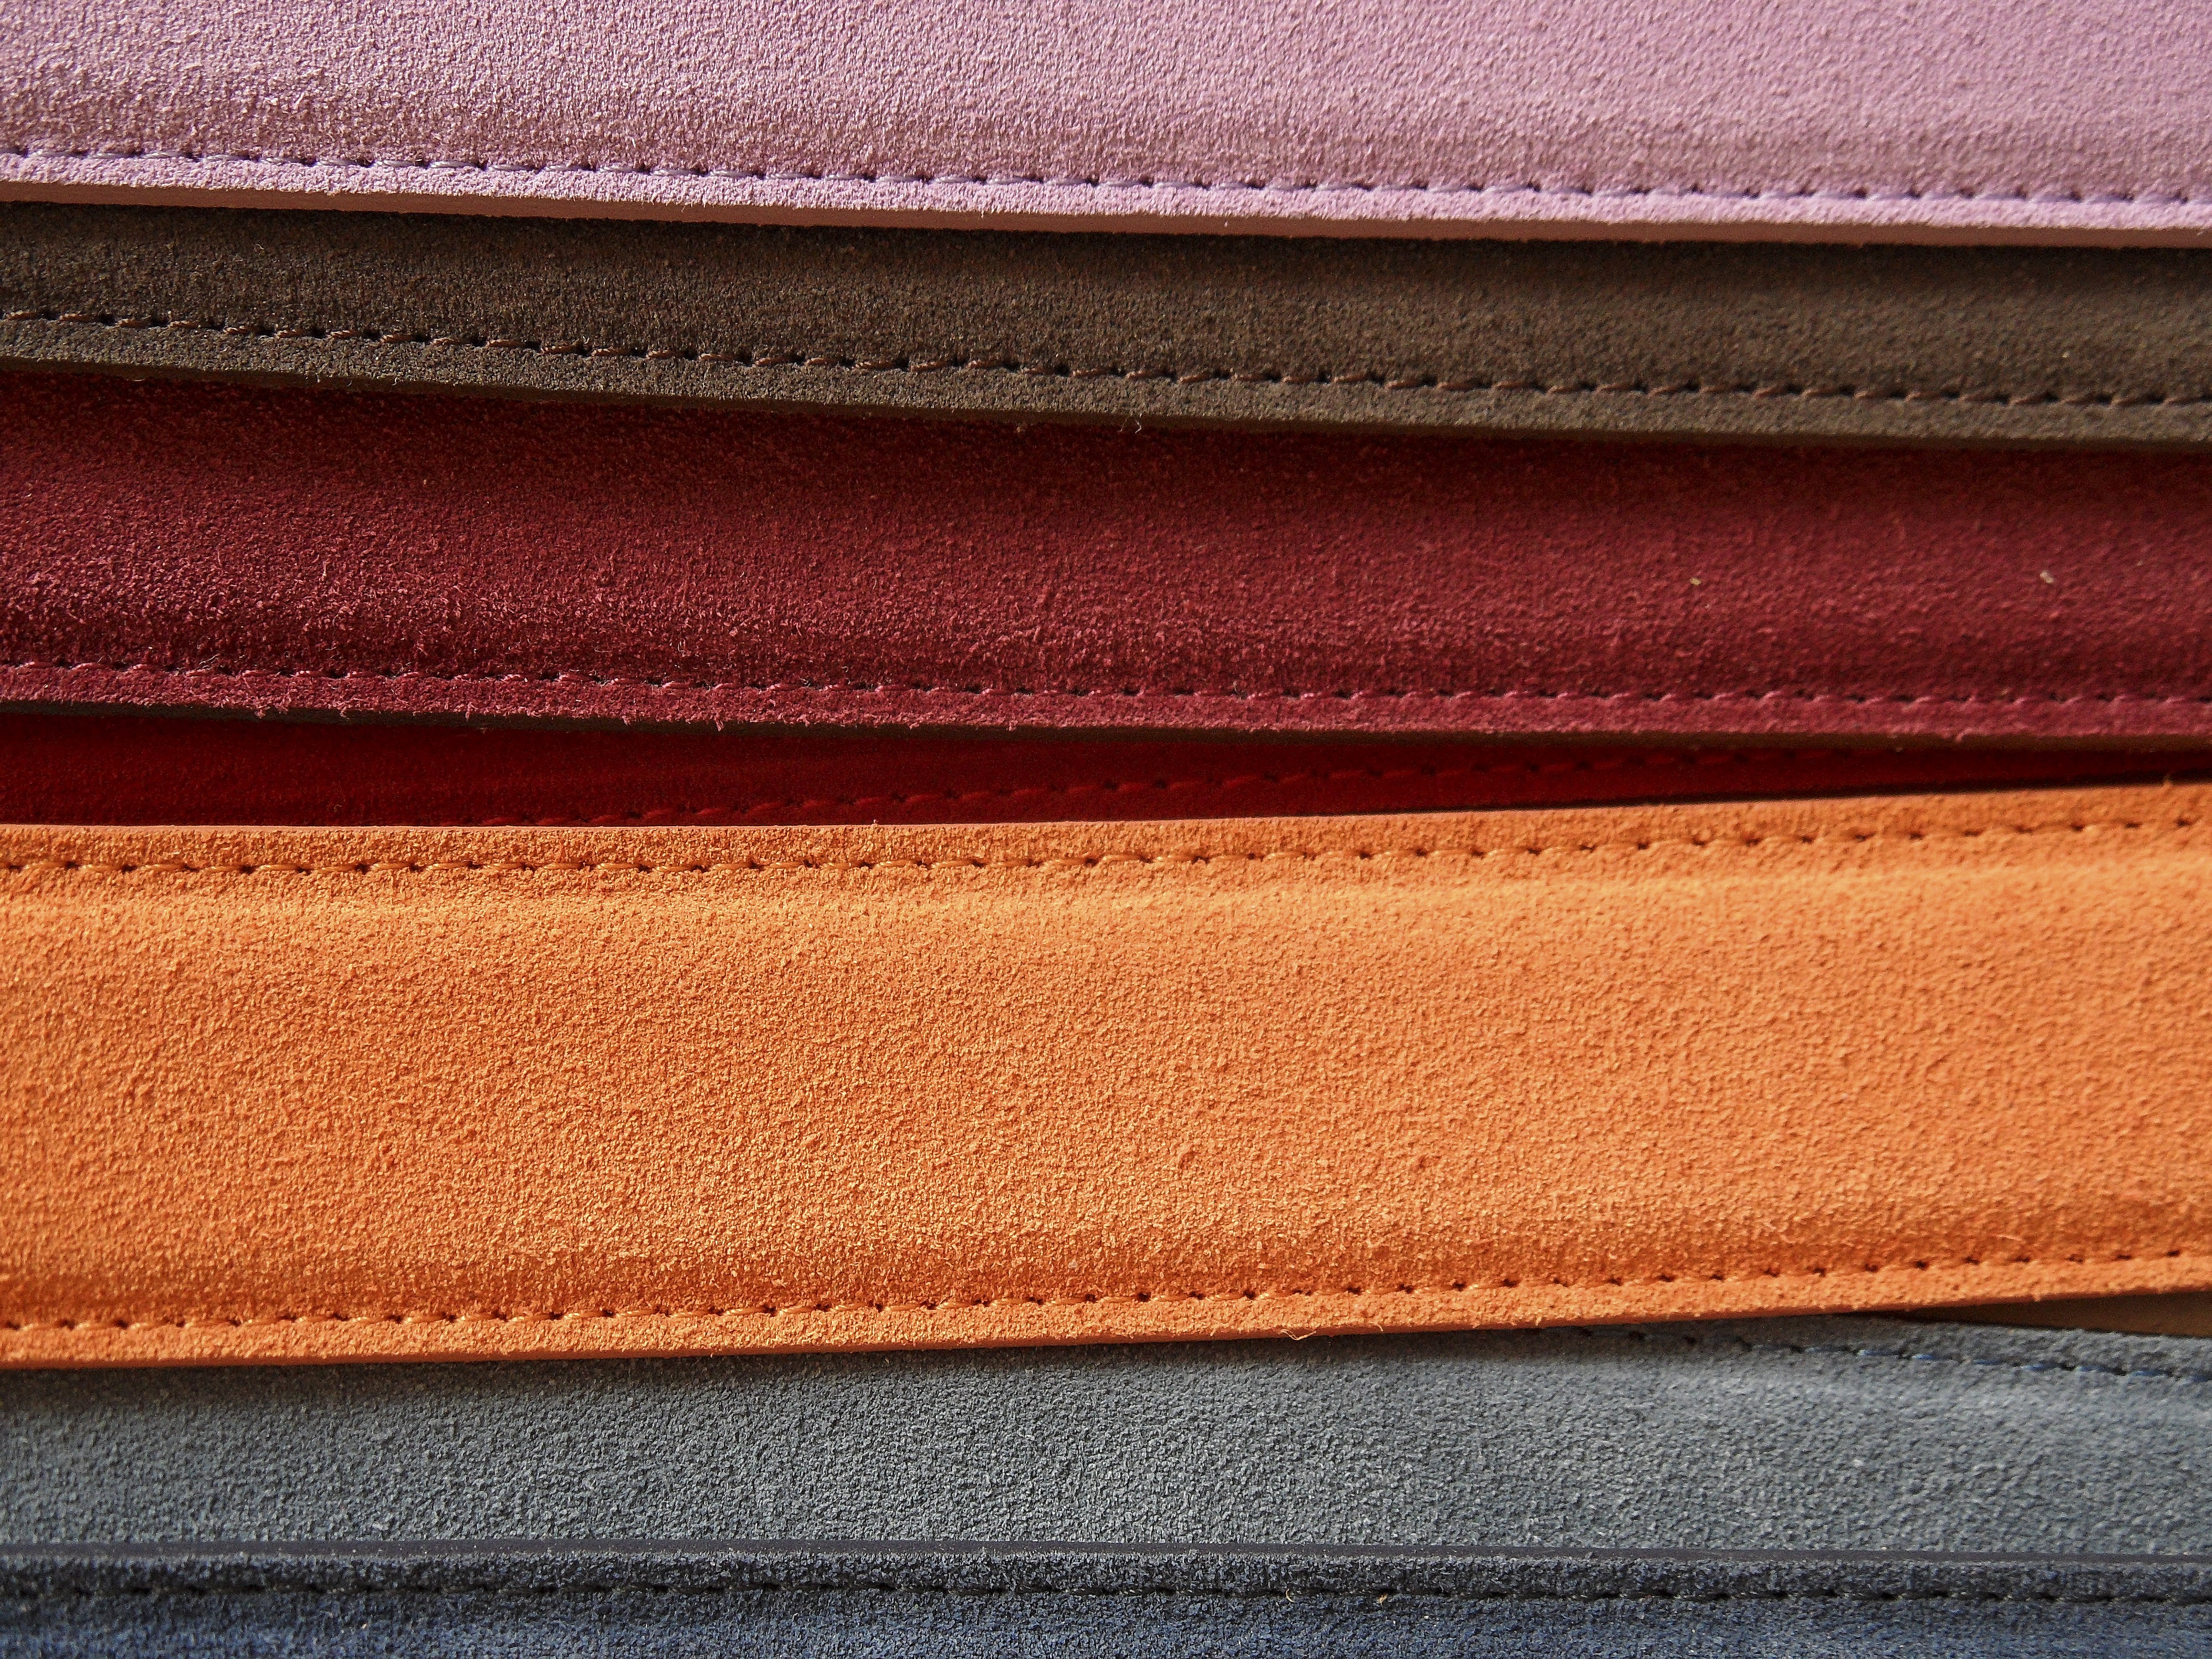
leather, brown, material, belt, textile, colors, colours, flooring, belts, seams